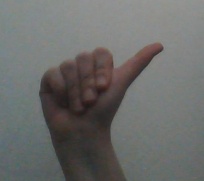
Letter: dhad